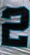
Number: 2